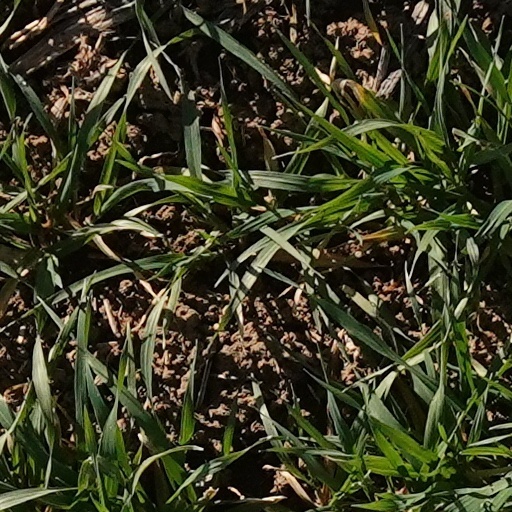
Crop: wheat